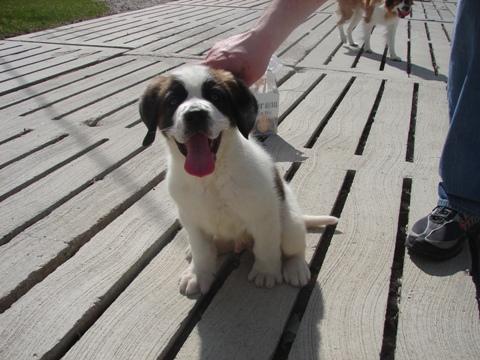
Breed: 211-n000068-Saint_Bernard